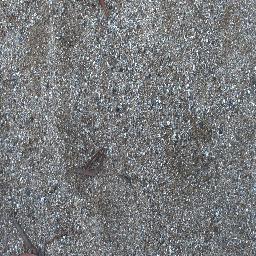
Label: negative